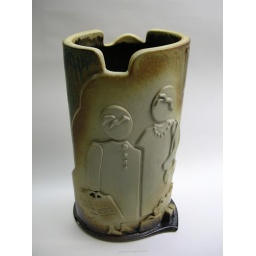
shopping ladies front - should have used some water green around the dresses to get a bit more contrast.